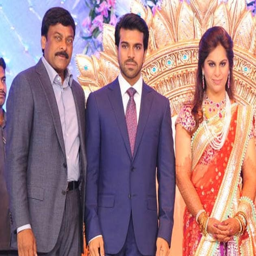
after grand wedding , a grand reception for actor and woman